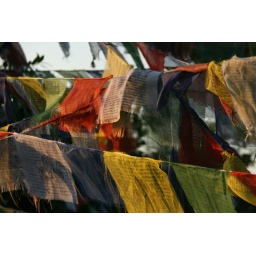
Prayer flags flying on the hill near the World Peace Pagoda